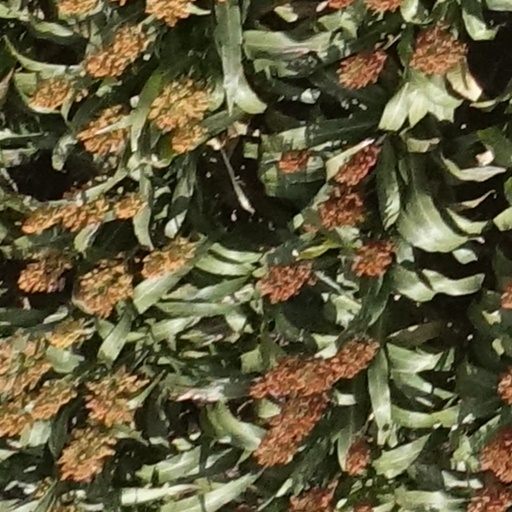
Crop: sorghum